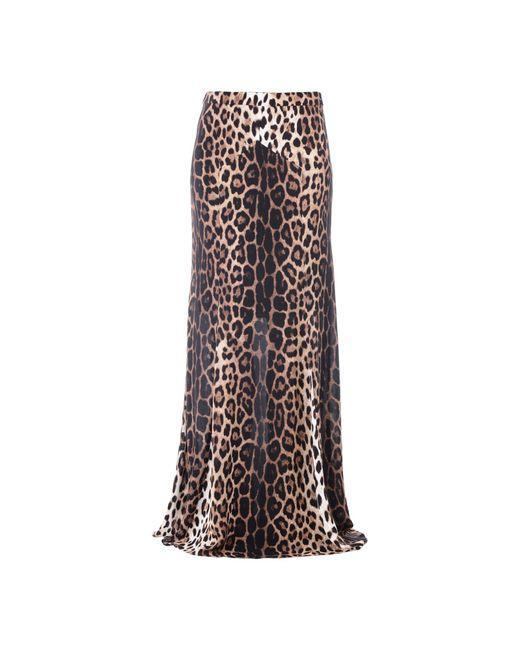
maxirock aus Seide mit Charmeuse-Leopardenmuster